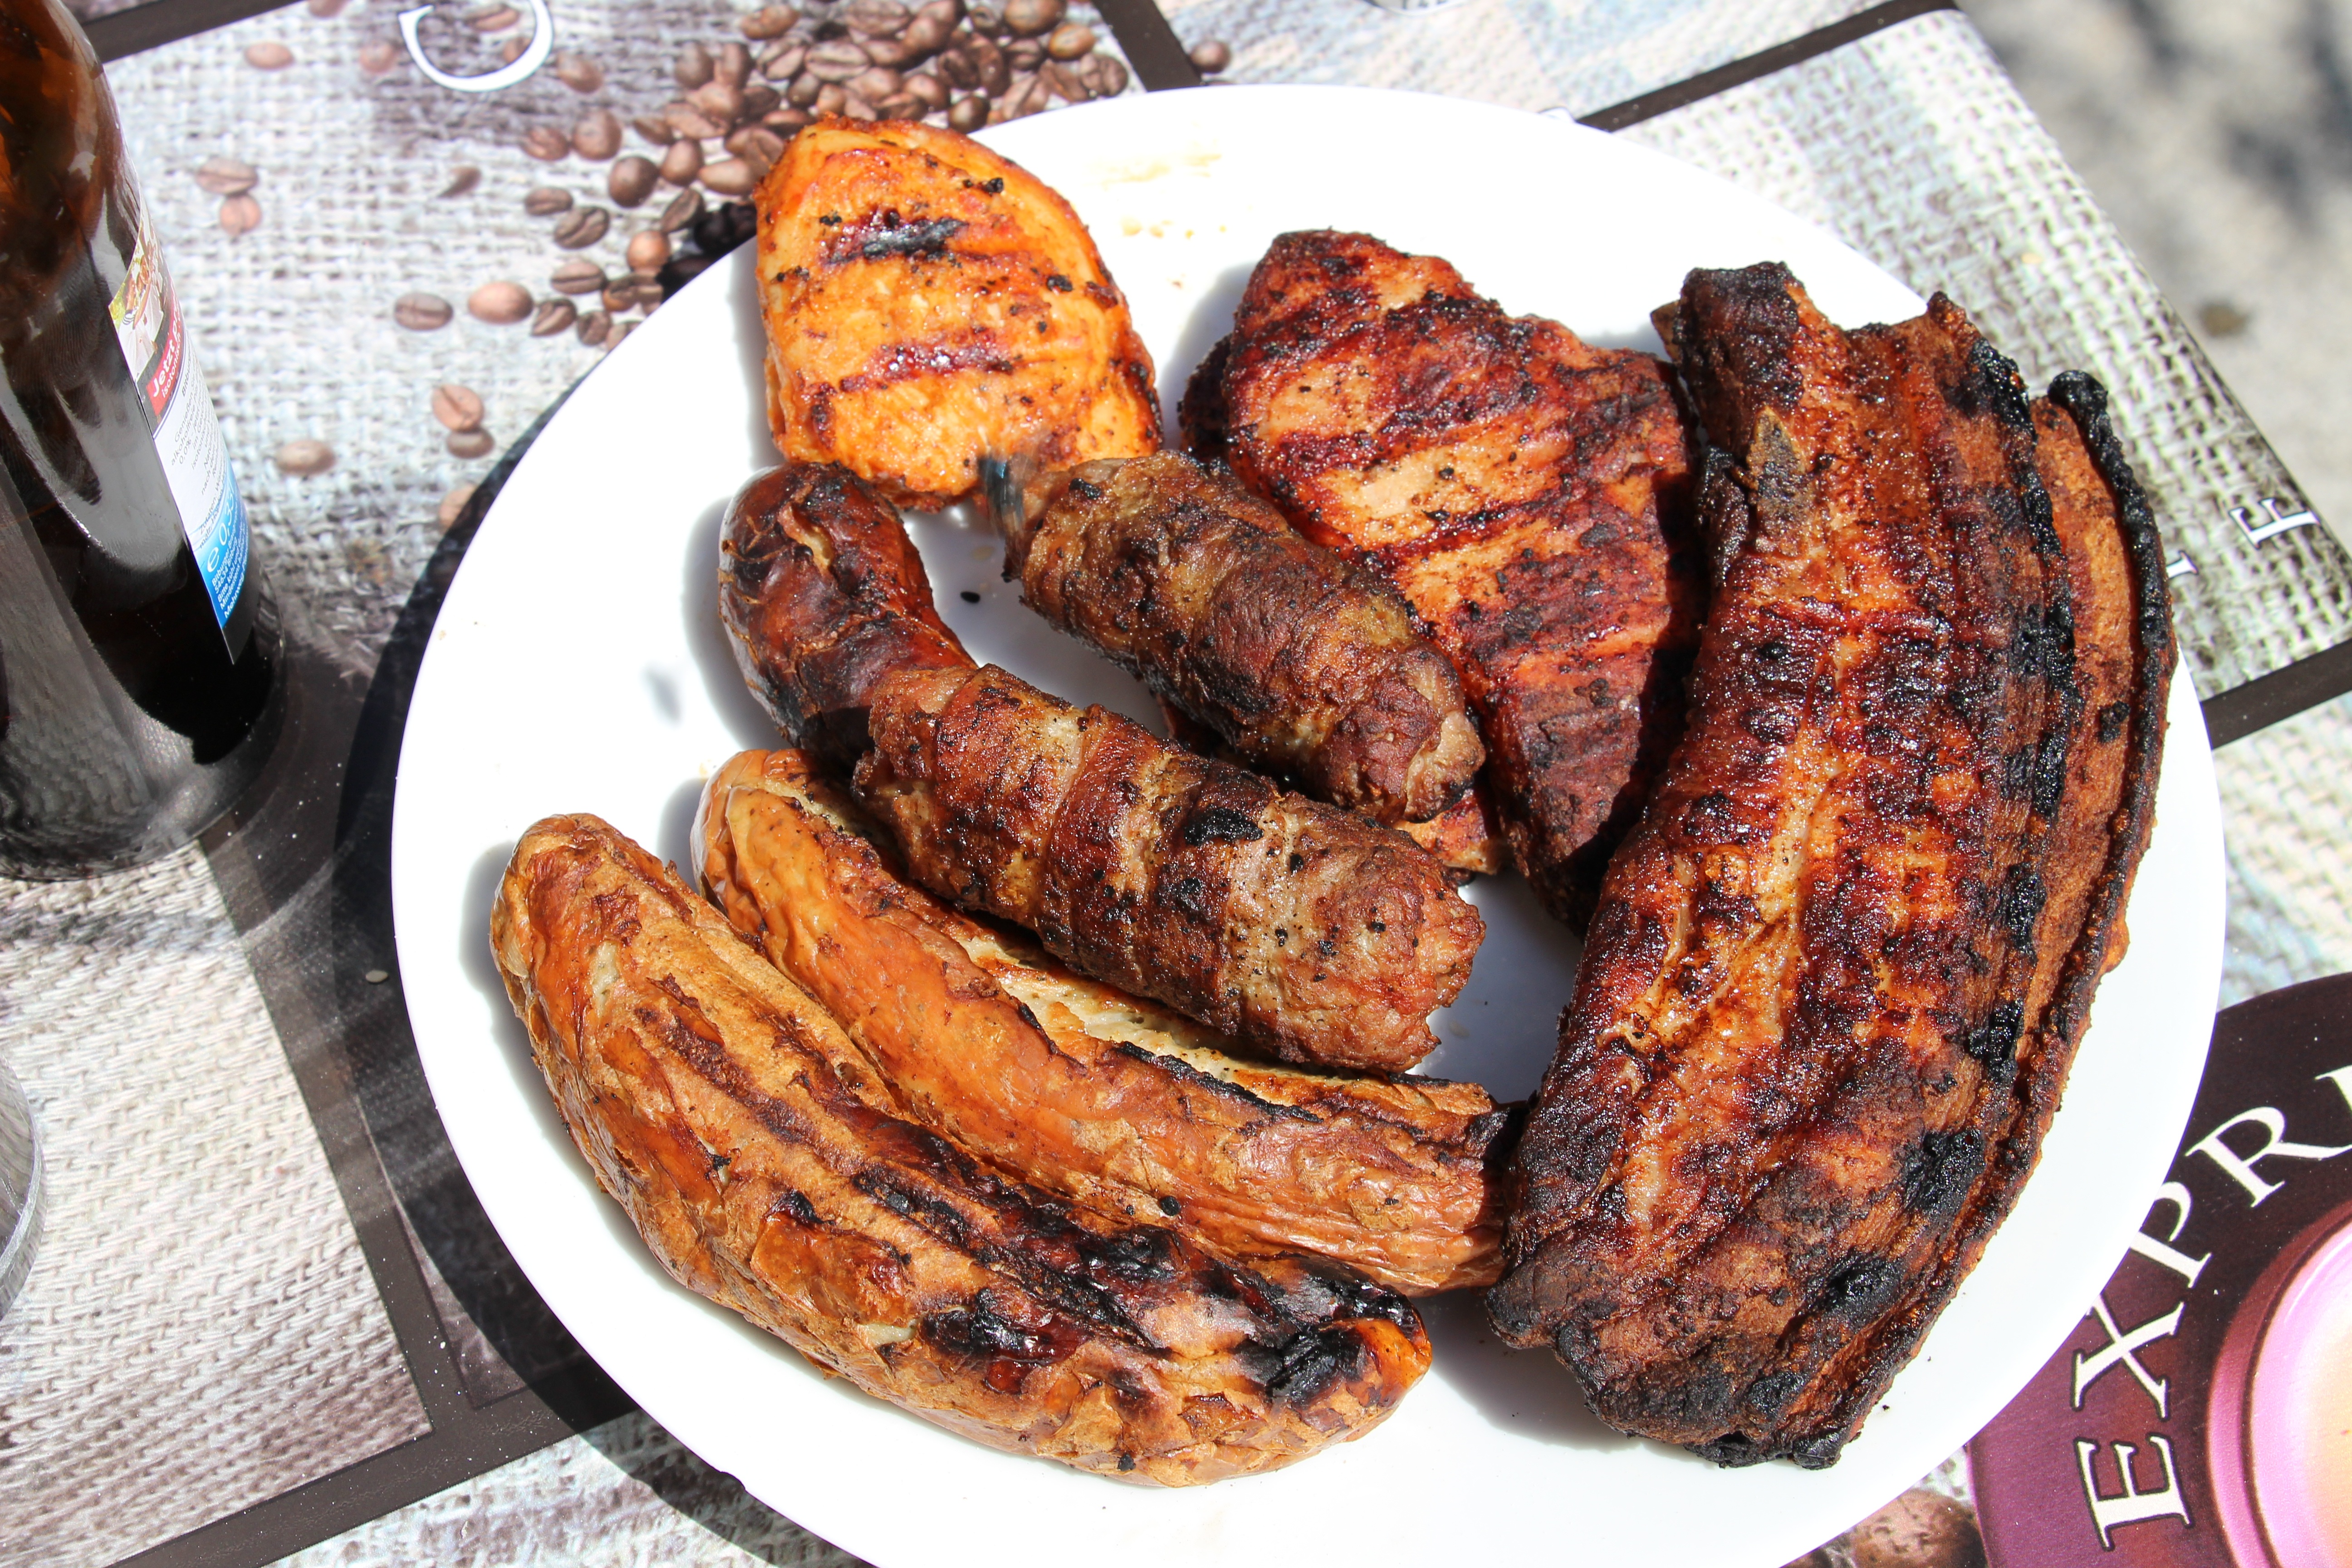
summer, dish, food, produce, vegetable, bbq, eat, meat, barbecue, cuisine, delicious, grill, sausage, hearty, party, roasting, bratwurst, greasy, schnitzel, grilling, grill sausage, pork belly, fried food, animal source foods